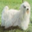
Label: dog